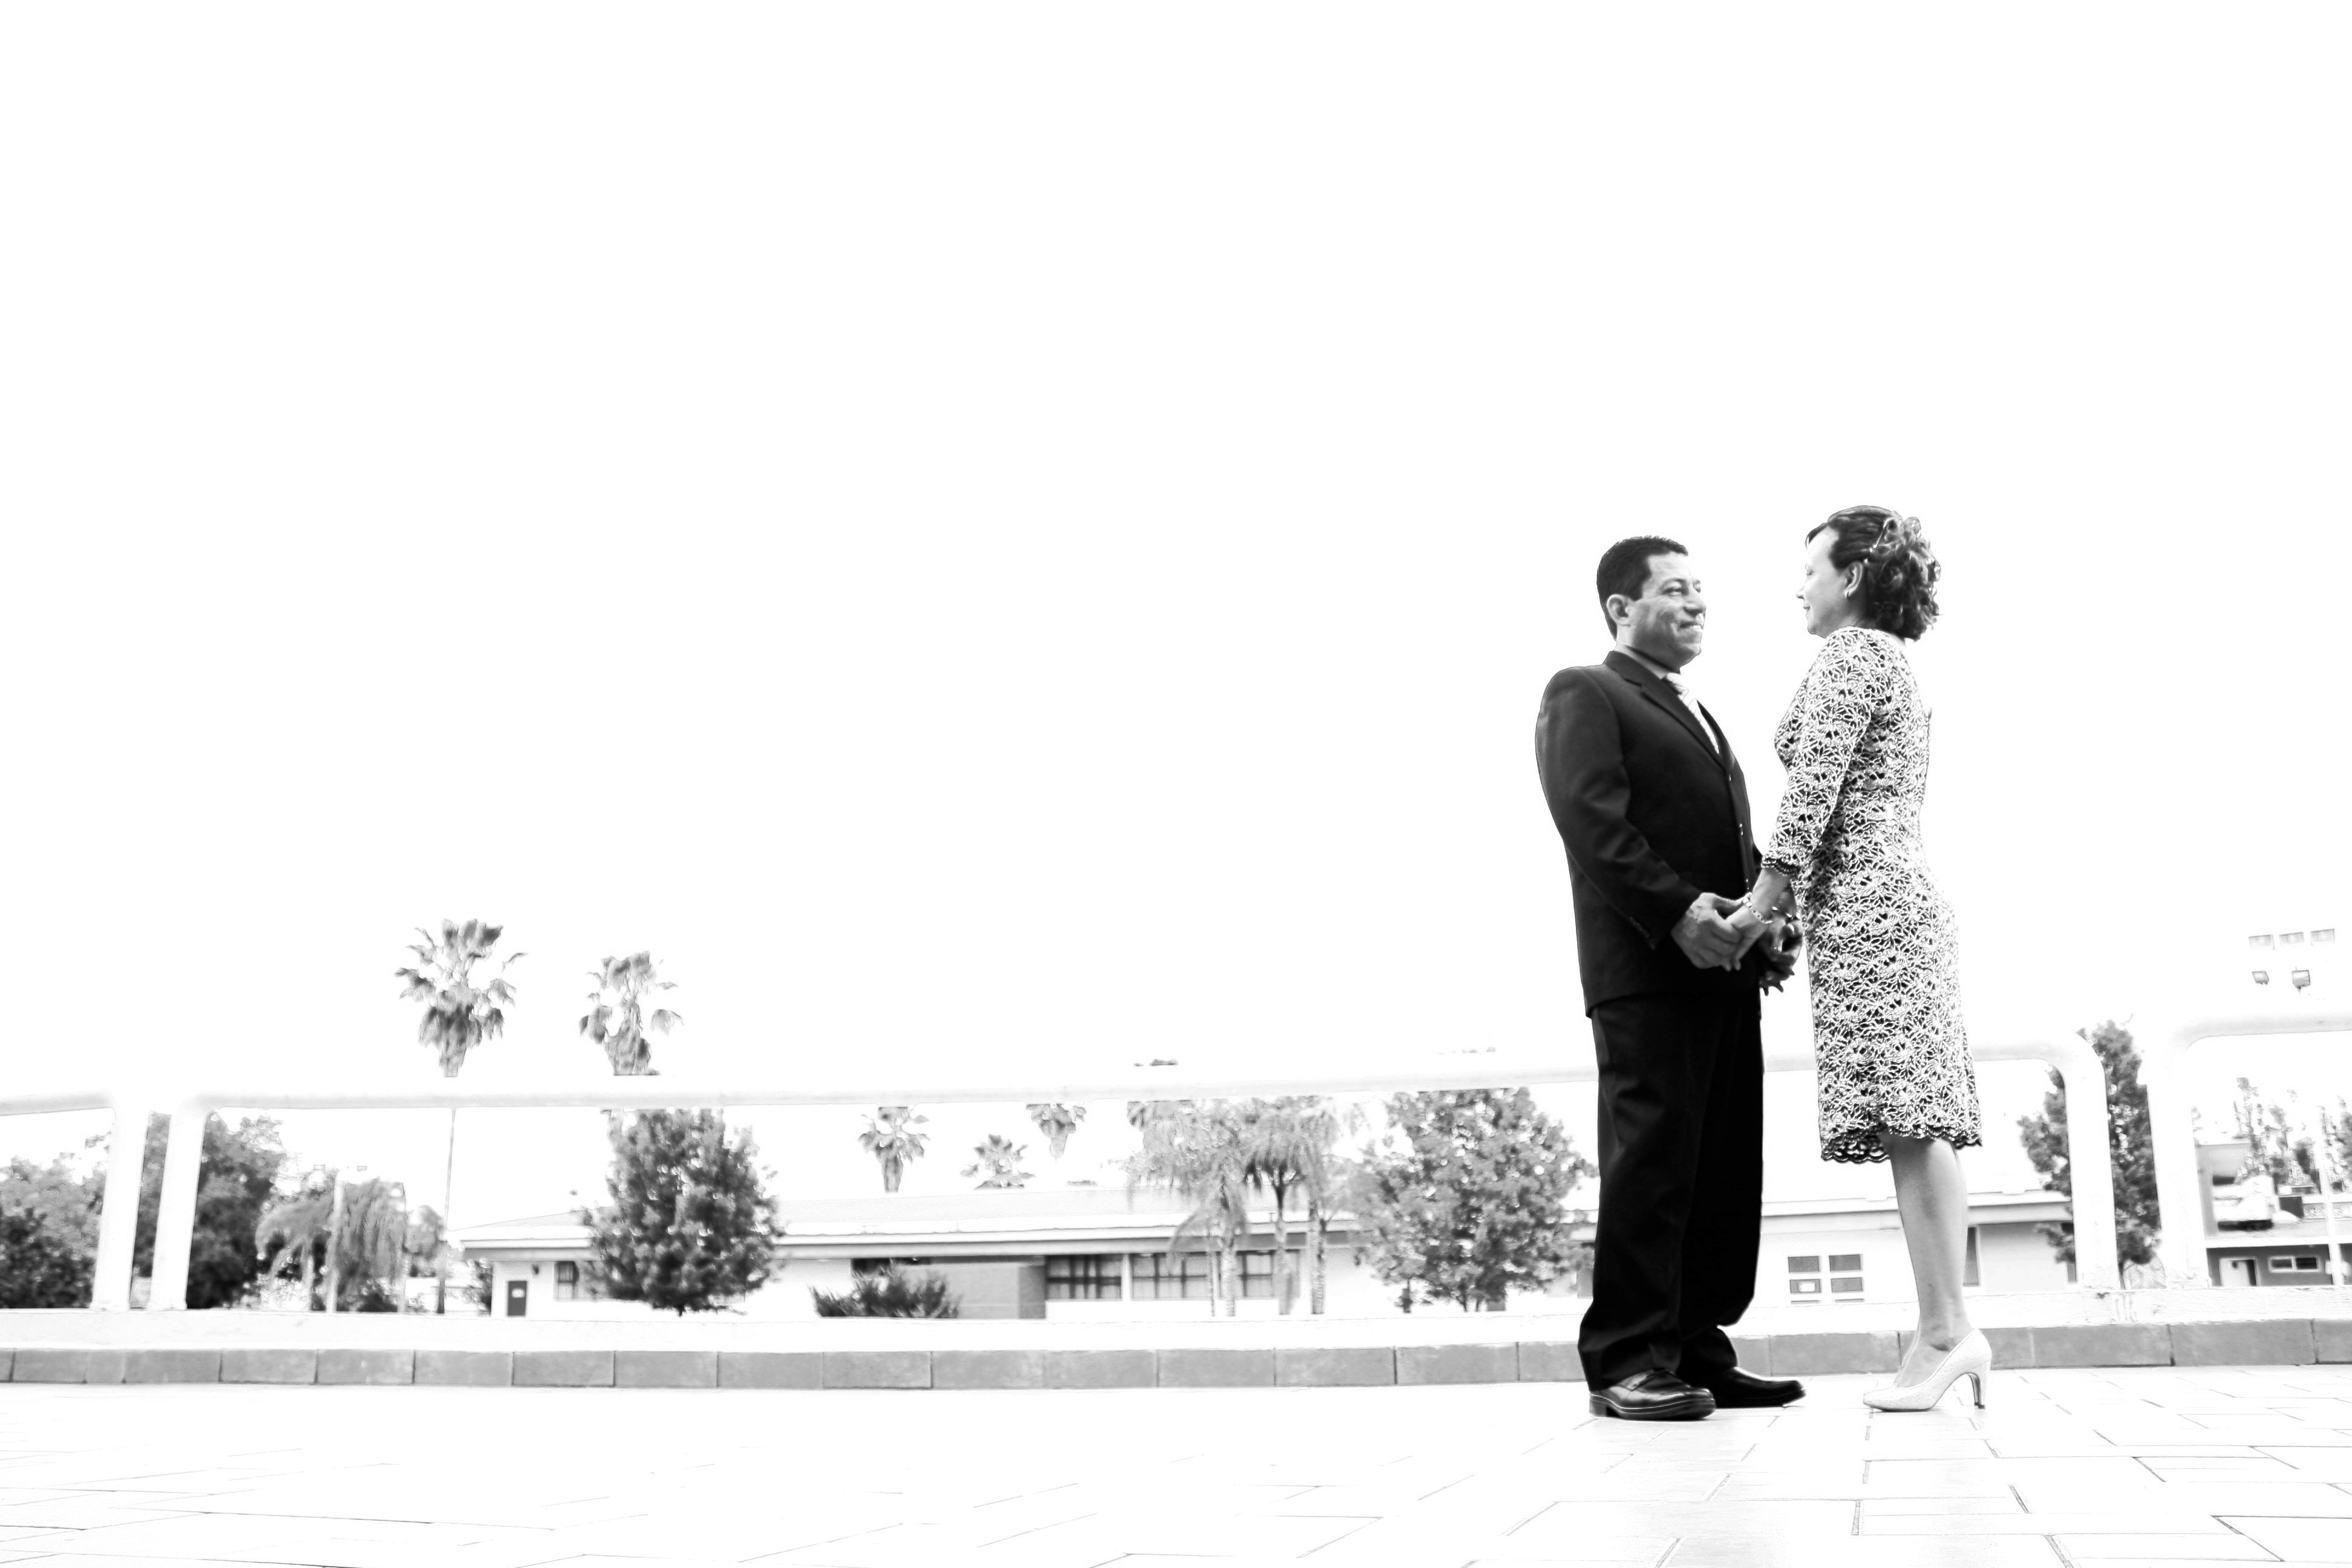
black and white, people, white, photography, love, portrait, couple, romance, two, black, monochrome, wedding, celebrate, brand, happy, happiness, photograph, joy, pair, monochrome photography